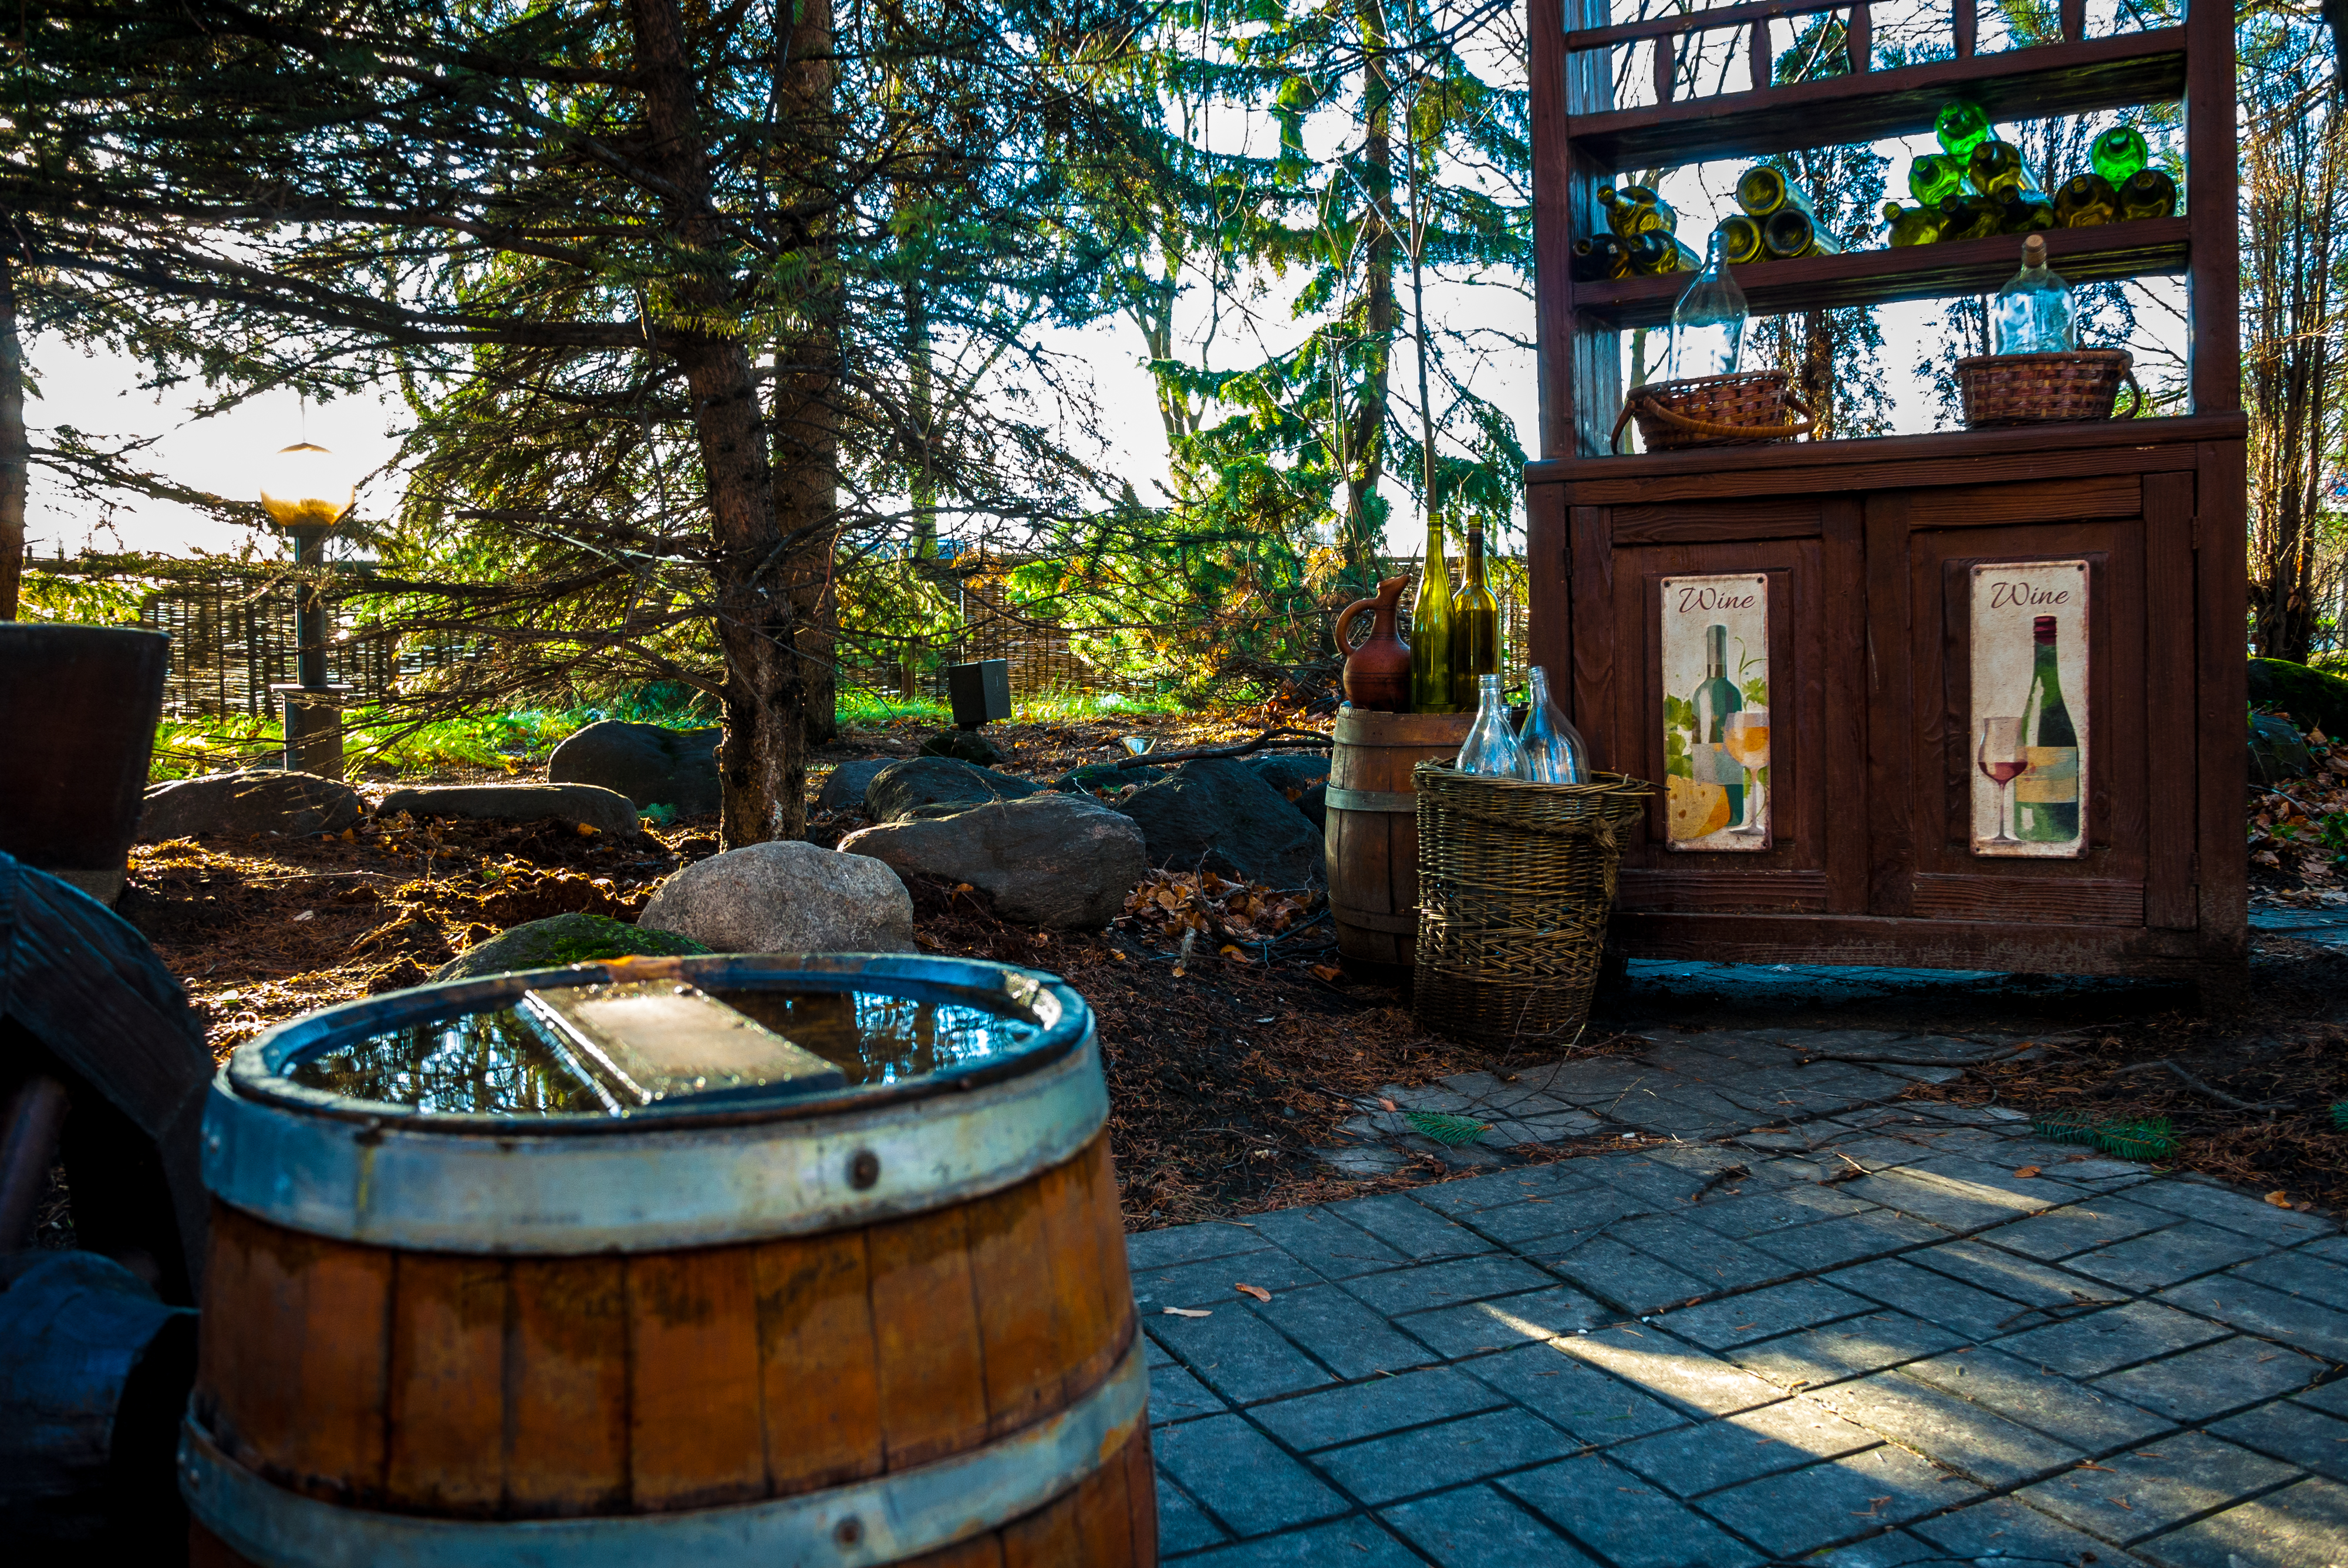
images, barrel, plant, botany, wood, automotive tire, road surface, sunlight, tree, flowerpot, woody plant, gas, Tints and shades, leisure, door, trunk, waste containment, landscape, asphalt, shade, road, city, cottage, flooring, street, grass, house, forest, woodland, landscaping, cobblestone, sidewalk, garden, yard, automotive wheel system, walkway, backyard, rock, room, daylighting, brick